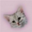
Label: cat